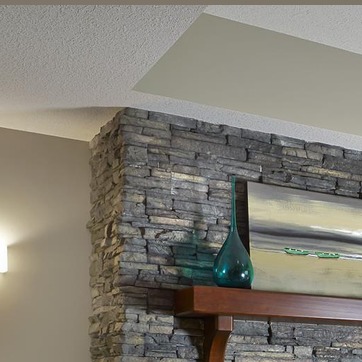
Material: stone